LeBreton Flats

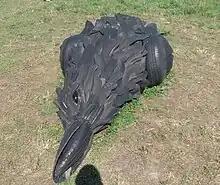
"When the Rubber Meets the Road"

Pooley's Bridge, Ottawa's oldest bridge, is a stone arch bicycle/pedestrian bridge located in LeBreton Flats east of the Canadian War Museum and south of the Portage Bridge. The three span closed spandrel stone arch structure, built in 1873, was designated as a heritage structure by the City of Ottawa in 1994. It is located beside the Fleet Street Pumping Station (Ottawa's original water works) at the end of Fleet Street.